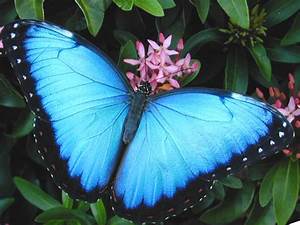
Label: farfalla